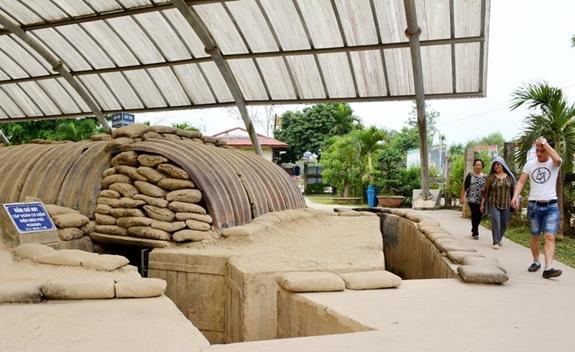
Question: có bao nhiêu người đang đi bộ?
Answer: có ba người đang đi bộ